Describe the emotion expressed in this image:  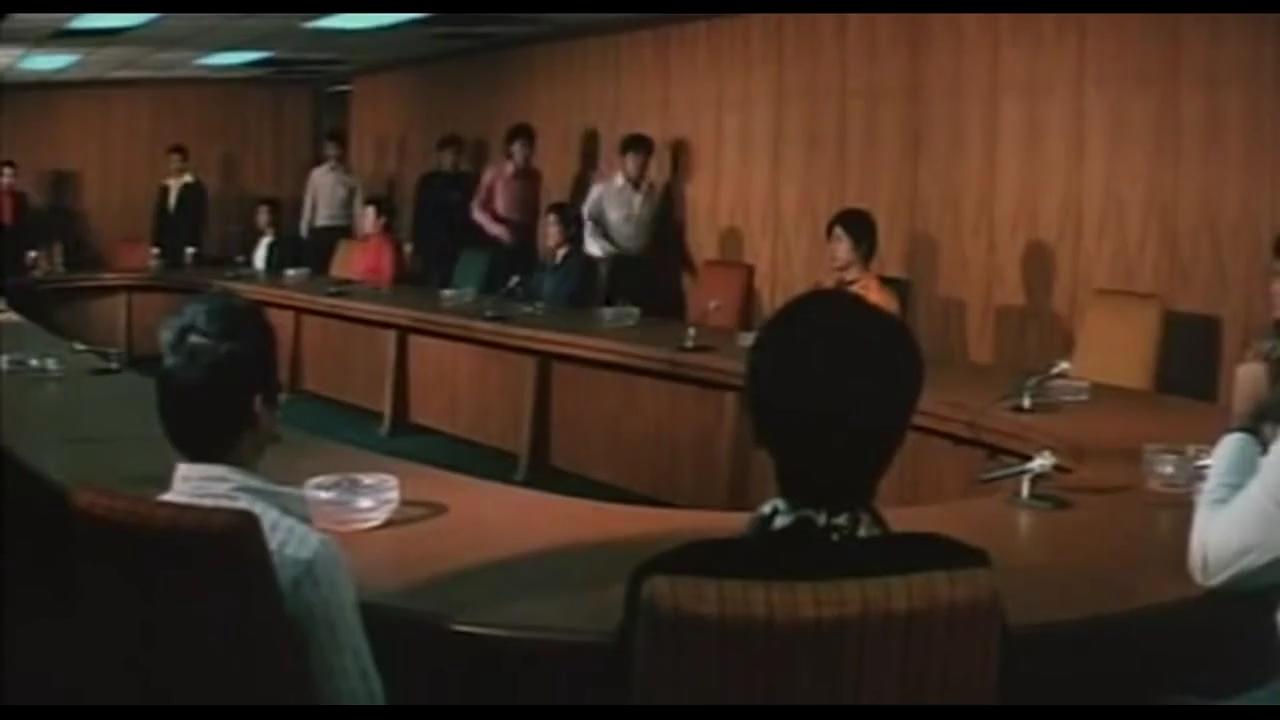
This person displays Suffering, valence and arousal with low intensity.